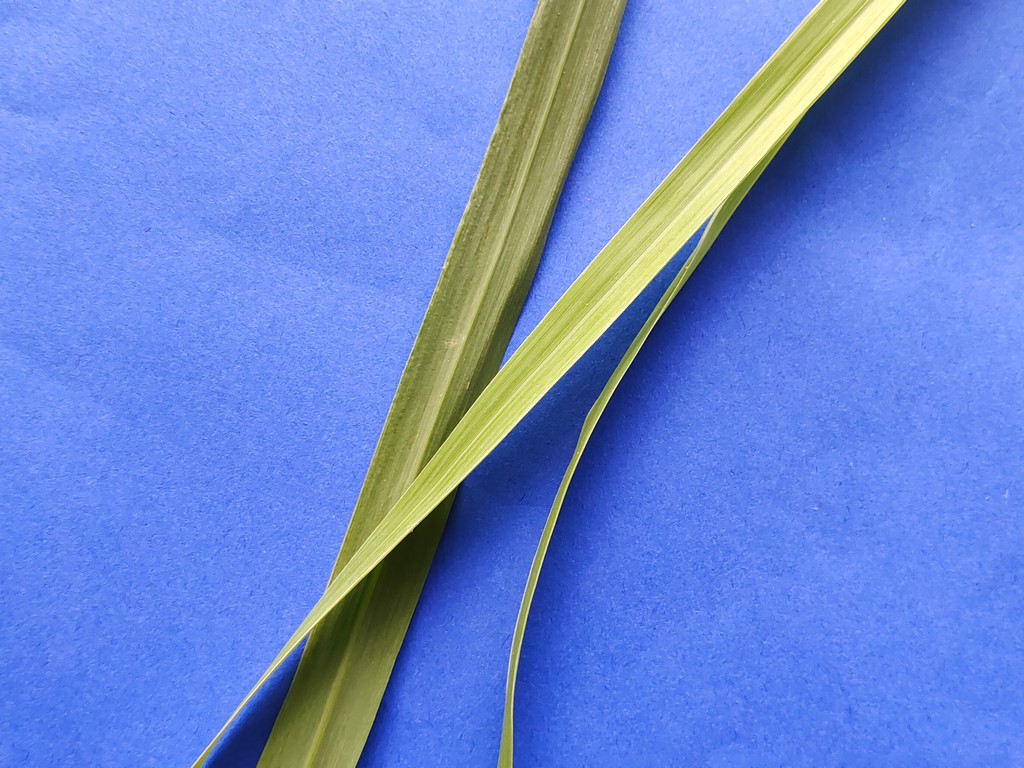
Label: Healthy